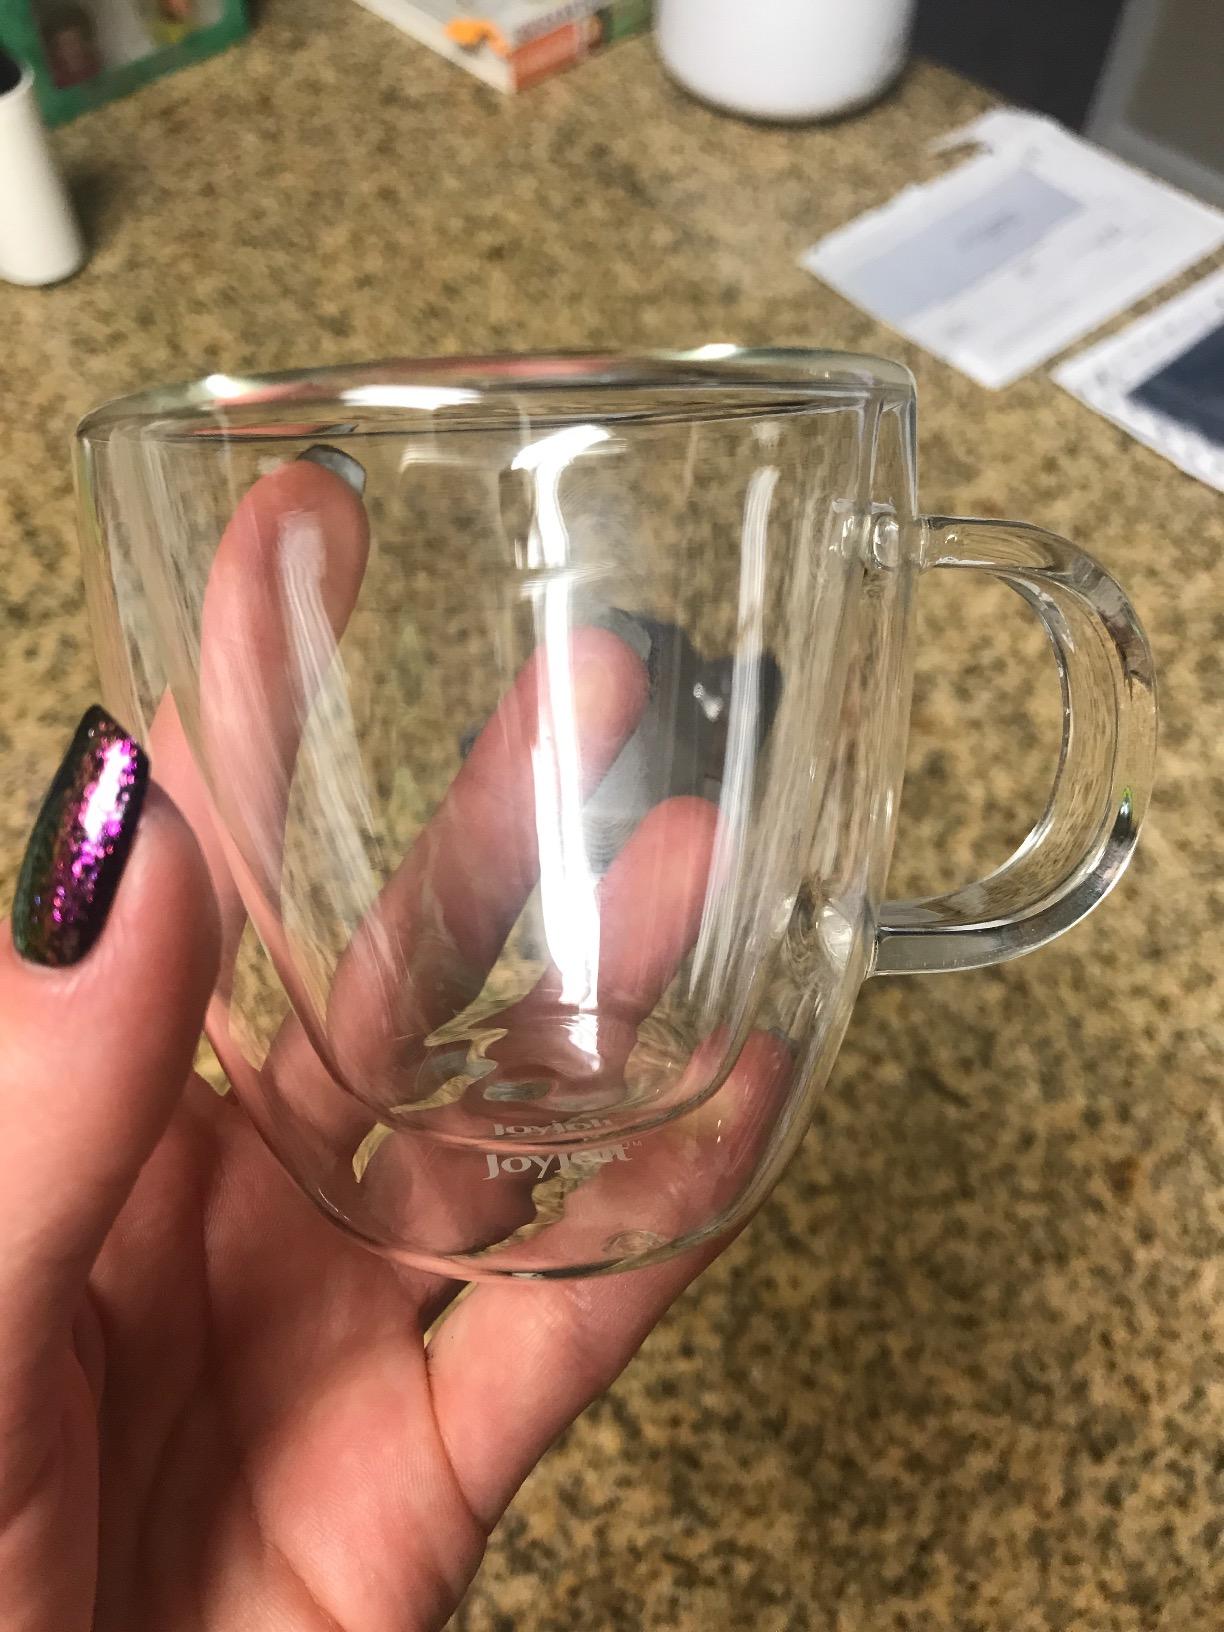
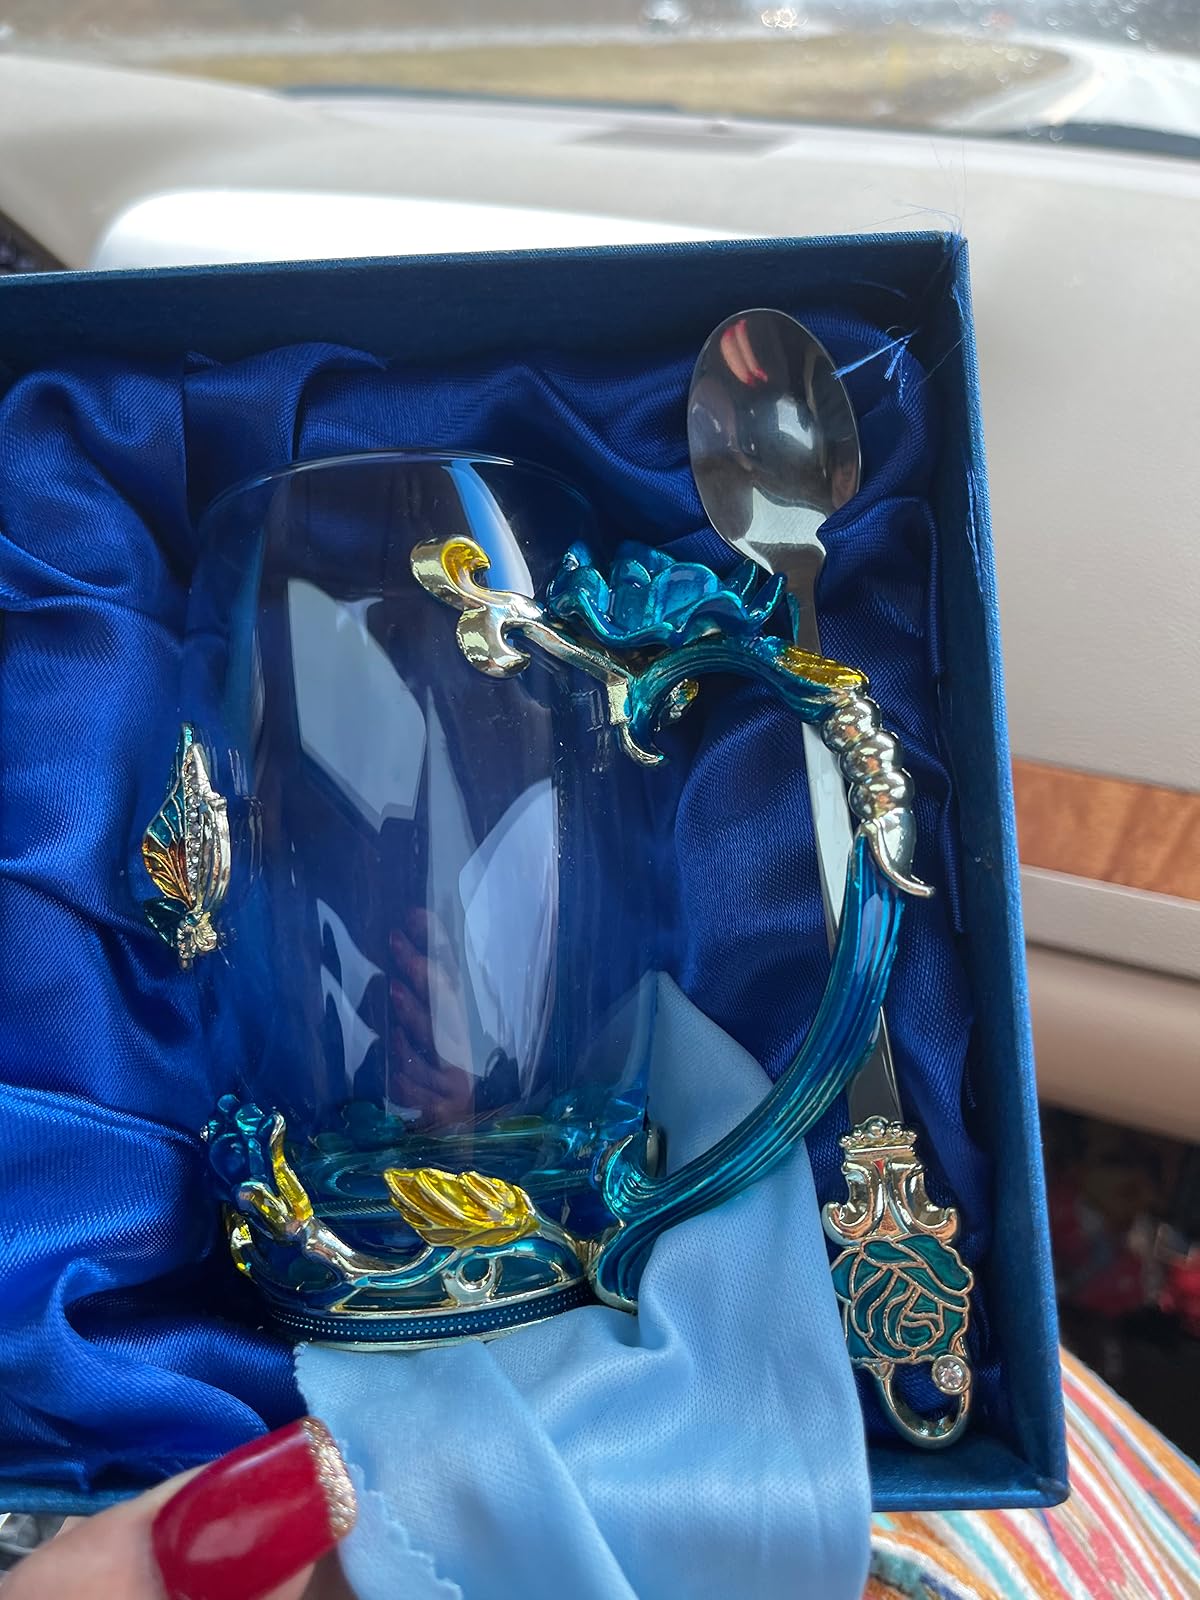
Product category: items_mug
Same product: no